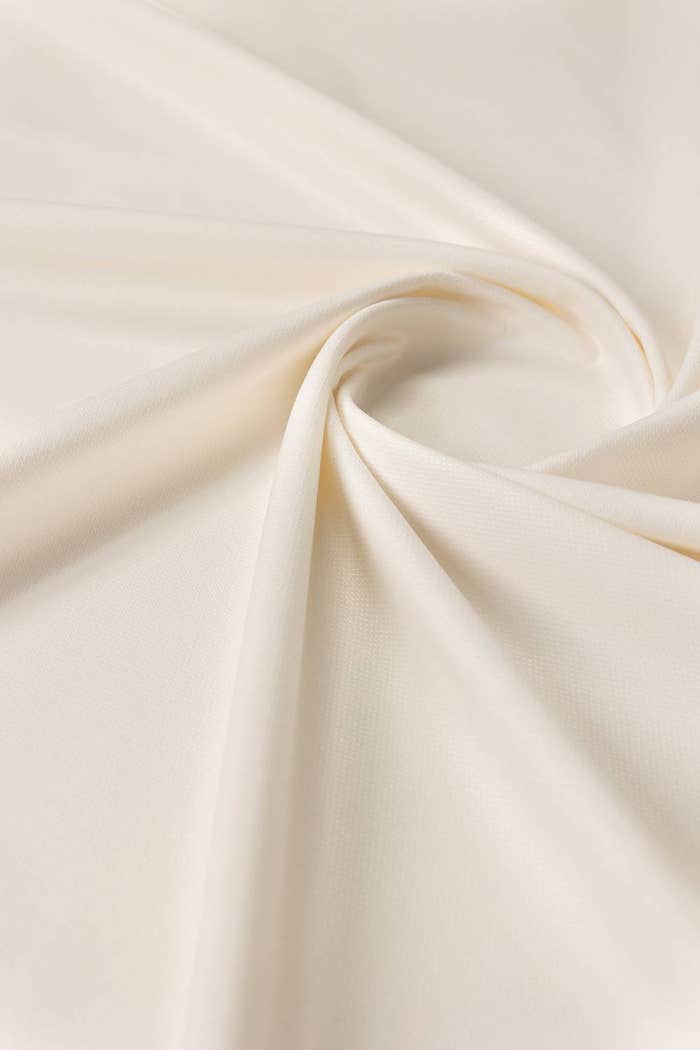
cream satin polyester fabric dress